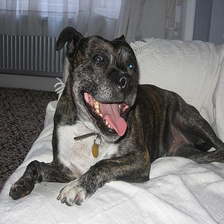
Species: dog
Breed: staffordshire bull terrier